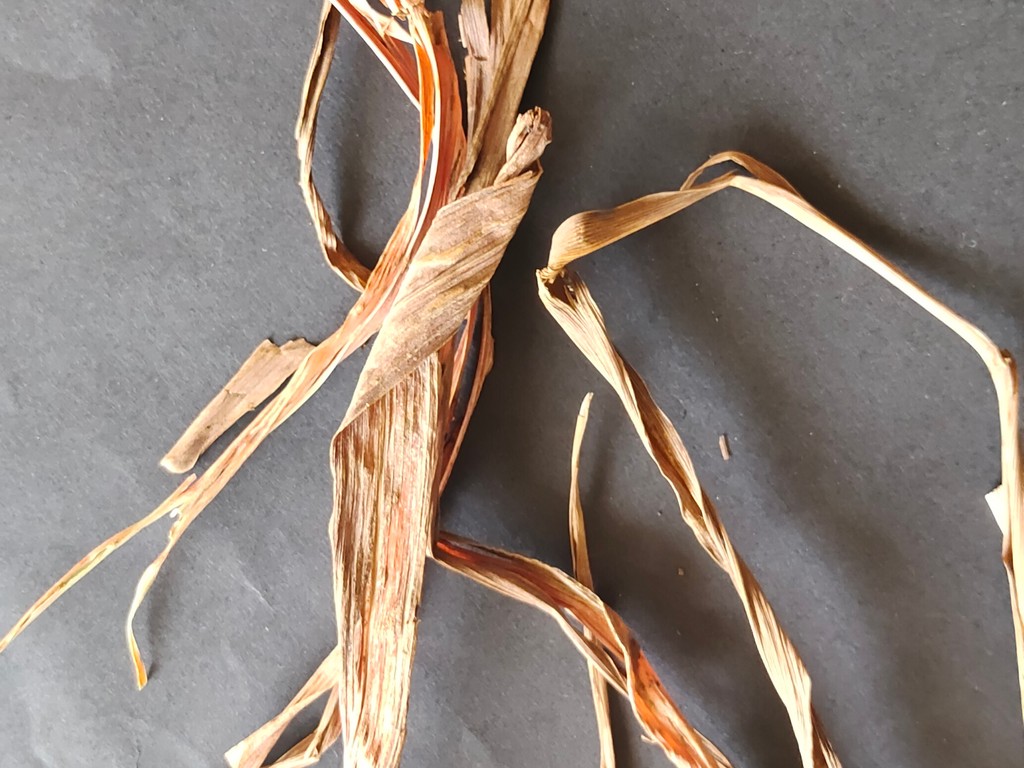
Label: Dried